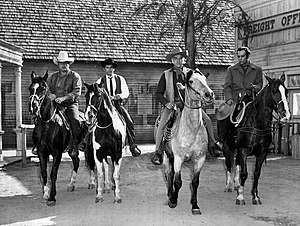
Brødrene Cartwright
Brødrene Cartwright er en amerikansk western-serie, som blev vist i USA fra 1959 til 1973. Ingen afsnit blev vist på DR, men mange danskere kunne se serien på tysk eller svensk tv.